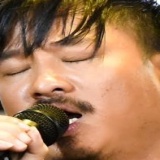
ca sĩ Quang Lập